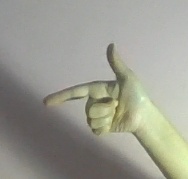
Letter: yaa